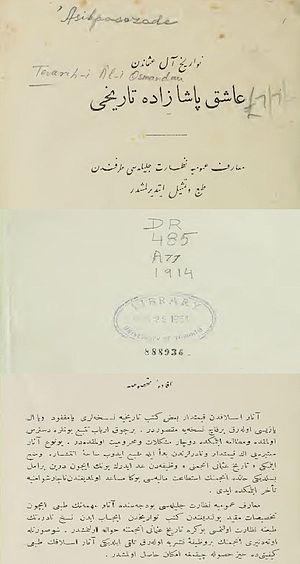
Achïkpachazade ou Ashiq Pacha-Zade est un historien turc né dans la région d'Amasya, éminent représentant de l'historiographie ottomane des débuts de l'Empire. Il est l'arrière petit-fils du poète derviche Ashiq Pacha.